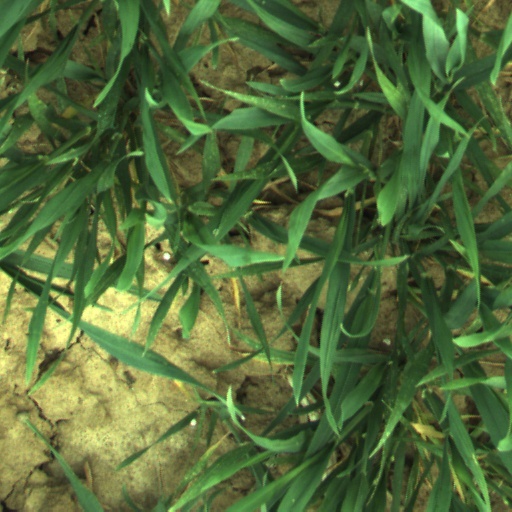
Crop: wheat